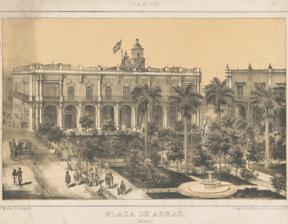
Building: Palacio de los Capitanes Generales
Country: Cuba
Year built: 1792
Palacio de los Capitanes Generales Palacio de los Capitanes Generales in 1848, from Viaje Pintoresco alrededor de la Isla de Cuba . General information Town or city Ciudad de La Habana Country Cuba Elevation 23°8′23.84″N 82°21′0.95″W / 23.1399556°N 82.3502639°W / 23.1399556; -82.3502639 The Palacio de los Capitanes Generales is the former official residence of the Spanish Empire's governors (Captains General) of Havana , Cuba , and in the Post-Colonial Period was for many time the City Hall. Located on the eastern side of the Plaza de Armas in Old Havana it is home to the Museum of the City of Havana ( Museo de la Ciudad ). It houses exhibitions of art and historical artefacts and many of the rooms are preserved with their original Colonial decoration. Considered the most notable Colonial Baroque building in Havana. It is part of the UNESCO World Heritage Site "Old Havana and its Fortification System". History Raising the Cuban flag on the Palacio de los Capitanes Generales at noon on May 20, 1902 The plan for the building was put forward to the city council on 28 January 1773 by the governor Felipe de Fondesviela y Ondeano, marqués de la Torre. He proposed that the Parroquial Mayor church be demolished, the square be redesigned in keeping with the grandeur of the developing city and the Palacio de los Capitanes Generales constructed on the eastern side of the square in imitation of Royal Post Office (which would later become the Palacio del Segundo Cabo, the residence of the vice-governors) which had been constructed on the northern side of the square alongside the Castillo de la Real Fuerza . Construction from the designs of the Cuban engineer and architect, Antonio Fernández de Trebejos y Zaldívar , who had already been responsible for the much-admired post office, commenced in 1776. Much of the material used in the construction was imported to ensure it was of the finest quality: the bricks from Málaga , wrought-iron grilles from Bilbao and marble from Genoa , but the building work was carried out by slaves and progressed so slowly that the new governor (the sixth since de Fondesviela), Luis de las Casas y Aragorri , was not able to occupy the building until 1791, and work was not completed until 1792. The building originally housed the governor's residence and a prison, as well as being used as the meeting place for the city council, as the original council offices in Plaza San Francisco had been badly damaged by a hurricane in 1768. The prison, located in the west wing, was closed in 1834. The last of the Colonial governors vacated the palace in 1898 when Cuba gained independence under the terms of the Treaty of Paris , and it was used by the US military governors from 1899 until 1902. It was used as the presidential palace of the Cuban Republic from 1902 until 1920, when the president relocated to the building which now houses the Museum of the Revolution and the Palacio de los Capitanes Generales became once again the offices of the city council. The municipal authorities moved elsewhere in 1967 and in 1968 the palace became the City Museum. Building Palacio de los Capitanes Generales. Havana, Cuba_Floor Plan The building is in the Cuban Baroque style. It is a thick-walled square building, little altered from the time of its original construction. The front of the building has an arcade with arches supported by columns and a pavement made from china pelona . Above the arcade the first storey has a limestone façade created from local limestone, notable for the numerous marine fossils embedded in the stone. Small balconies extend out from the full length stained-glass windows, level with the top of the columns below. In the centre of the building is an open leafy courtyard overlooked by a gallery on all four sides. Colonial Hall of the Mirrors, Salón de los Espejos, photo of 1905. The ground floor and mezzanine contain artwork and artefacts from Havana's past. "La Giradilla", a statue that became the symbol of the city, and was originally located on the tower of the nearby Castillo de la Real Fuerza, stands at the foot of the stairs leading to the mezzanine. The Cenotaph, the oldest colonial monument in Cuba, taken from the original Parroquial Mayor church, is on display in one of the rooms on the lower floor, and another room houses relics from the Espada Cemetery , including the tomb of the French artist Jean Baptiste Vermay . The Espada Cemetery was the first cemetery in the city, founded by Juan José Diaz de Espada in 1806. Also on display are some of the original stone baths in the shape of a nautilus shell and a 19th-century fire engine manufactured in London. On the top floor the rooms of the governor's residence are preserved with much of the original furniture and decoration. The Hall of Heroic Cuba contains important objects from the wars of independence and many flags of national significance including the flag of Carlos Manuel de Céspedes , the "Father of the Homeland" ( Padre de la Patria ). The building also houses the Office of the City Historian, headed by Eusebio Leal , which is responsible for the restoration of Old Havana. Gallery Palace of the General Captains in 1859. Central courtyard. View of Palace and Plaza de Armas in 1898 The end of Spanish rule was declared in the Salon de los Espejos in 1899 Detail of the palace, photo of 1983 Cloister Facade, postcard of 1937 Rear facade U.S. Secretary of State John Kerry walks through the courtyard of the Palacio de los Capitanes Generales, 2015. Historical photo showing the Governor-General's Palace, Havana Cuba, just before surrender and raising of American colors 11:30 a.m., January 1, 1899. SMU Libraries . See also Cuba portal List of buildings in Havana Palacio del Segundo Cabo El Templete Lonja del Comercio building Antonio Fernández de Trebejos y Zaldívar Coliseo of Havana Paseo de Tacón Iglesia de San Francisco de Paula, Havana Palacio del Segundo Cabo Cuartel de Milicias, Havana References